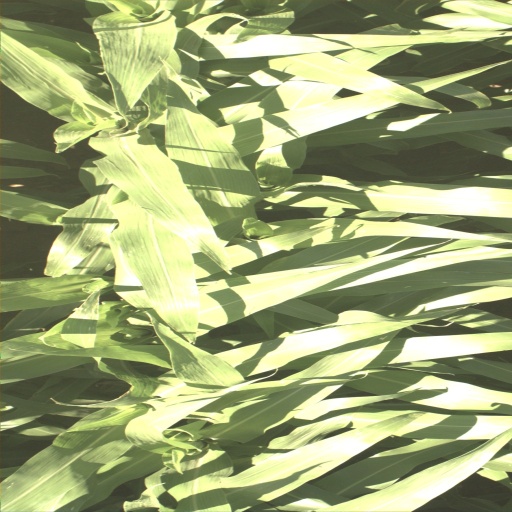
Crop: sorghum